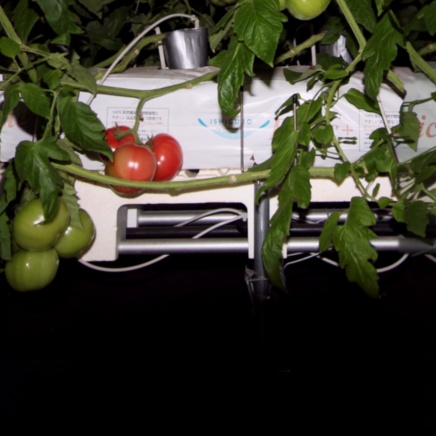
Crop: tomato